William C. Jayne House

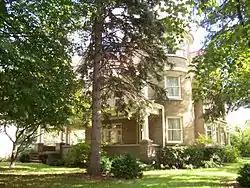
William C. Jayne House, September 2012

William C. Jayne House is a historic home located at Webster in Monroe County, New York. The principal building is a large -story house that combines simple Queen Anne style massing and Colonial Revival style decorative features. It was built in 1917–1918, and incorporates high quality construction materials including narrow Roman brick, cast stone, stucco and wood detailing, and ceramic roof tiles.